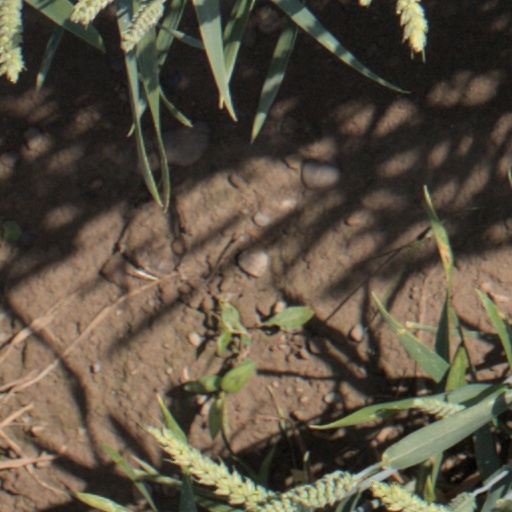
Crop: wheat